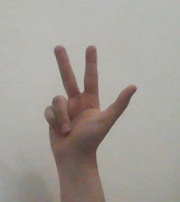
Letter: al